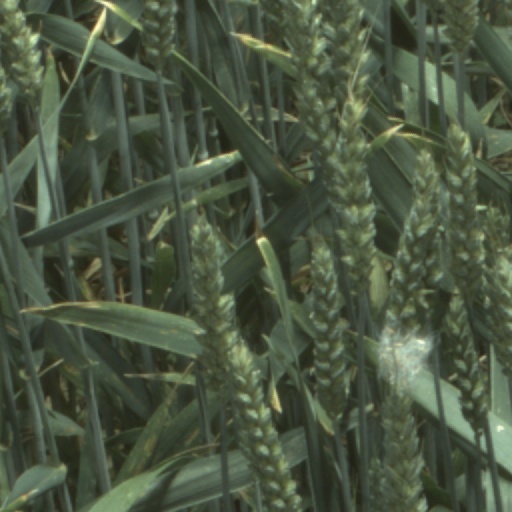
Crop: wheat